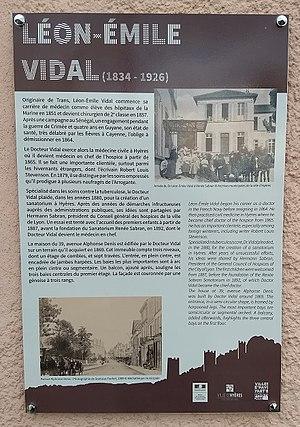
Léon Émile Vidal (1834-1926) Originaire de Trans, Léon Émile Vidal commence sa carrière de médecin comme élève des Hôpitaux de la marine en 1851 jusqu'à devenir chirurgien de 2e classe en 1857. Après une campagne au Sénégal, un engagement pendant la guerre de Crimée et quatre ans en Guyane, son état de santé, très délabré par les fièvres à Cayenne, l'oblige à démissionner en 1864. Le Docteur Vidal exerce alors la médecine civile à Hyères où il devient médecin en chef de l'hospice à partir de 1865. Il se fait une importante clientèle, surtout parmi les hivernants étrangers, dont l'écrivain Robert Louis Stevenson.. En 1879, il se distingue par les soins empressés qu'il prodigue à plusieurs naufragés de l'Arrogante. Spécialisé dans les soins contre la tuberculose, le Docteur Vidal plaide, dans les années 1880, pour la création d'un sanatorium à Hyères. Après des années de démarches infructueuses auprès des administrations publiques, ses idées sont partagées par Hermann Sabran, président du Conseil général des hospices de la ville de Lyon. Un essai est tenté avec l'accueil des premiers enfants à partir de 1887, avant la fondation du Sanatorium Renée Sabran, en 1892, dont le Docteur Vidal devient le médecin en chef. La maison du 39 avenue Alphonse Denis est édifiée par le Docteur Vidal sur un terrain qu'il acquiert en 1869. Cet immeuble compte trois niveaux, dont un étage de combles, et sept travées. L'entrée, en plein cintre, est encadrée de jambes harpées. Les baies les plus importantes sont à arc en plein cintre ou segmentaire. Un balcon souligne les trois baies centrale du premier étage. La façade est couronnée par une génoise à trois rangs.
Léon Émile Vidal, né le 26 juillet 1834 à Trans et mort le 28 août 1926 à Hyères, est un médecin français.